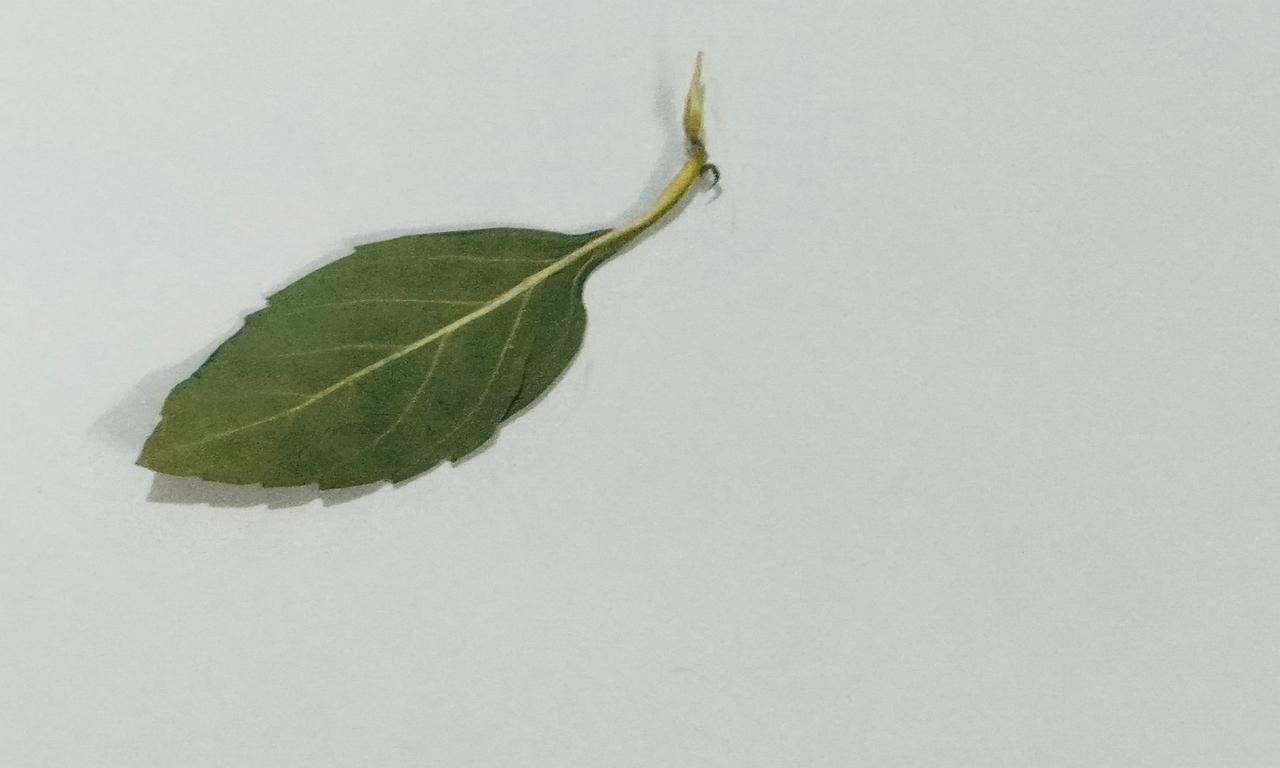
Label: Dried